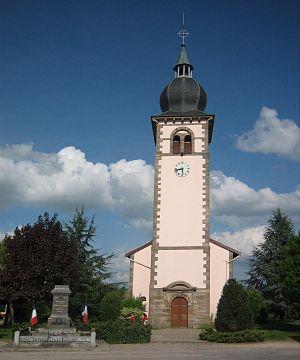
Église et monument aux morts d'Uxegney (Vosges, France).
Uxegney est une commune française située dans le département des Vosges en région Grand Est.